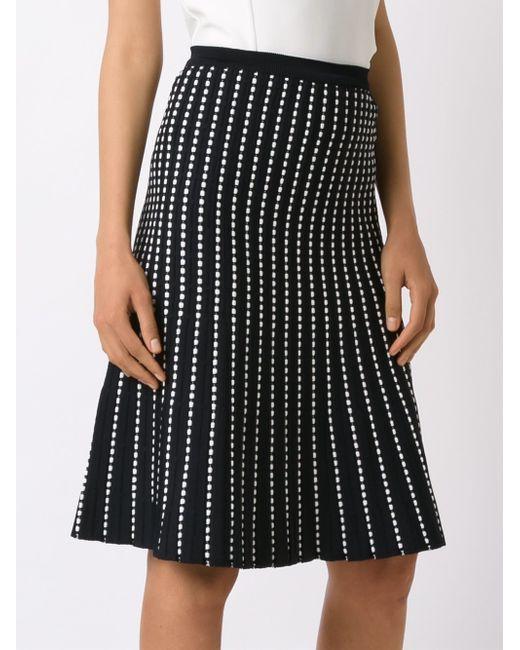
Baumwollrock mit Streifenmuster in Schwarz und Weiß